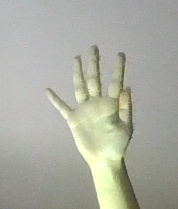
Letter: sheen